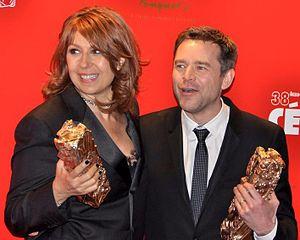
Valérie Benguigui et Guillaume de Tonquédec à la cérémonie des César
Guillaume de Tonquédec, né le 18 octobre 1966 à Paris, est un acteur français.
Le Prénom est un film franco-belge d'Alexandre de La Patellière et Matthieu Delaporte, adapté de leur pièce éponyme et sorti en 2012.
La 38ᵉ cérémonie des César du cinéma, organisée par l'Académie des arts et techniques du cinéma, s'est déroulée le 22 février 2013 au théâtre du Châtelet à Paris, et a récompensé les films sortis en 2012. La cérémonie a été présentée par Antoine de Caunes, et présidée par Jamel Debbouze.